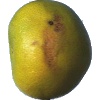
Label: pomelo_sweetie